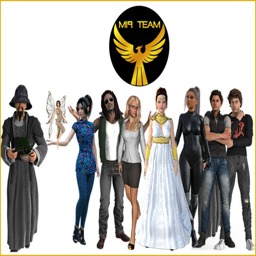
which female superhero are you ?